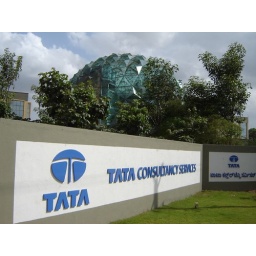
Tata's new geodesic glass building in Bangalore. Beautiful inside and out. We got the full tour.